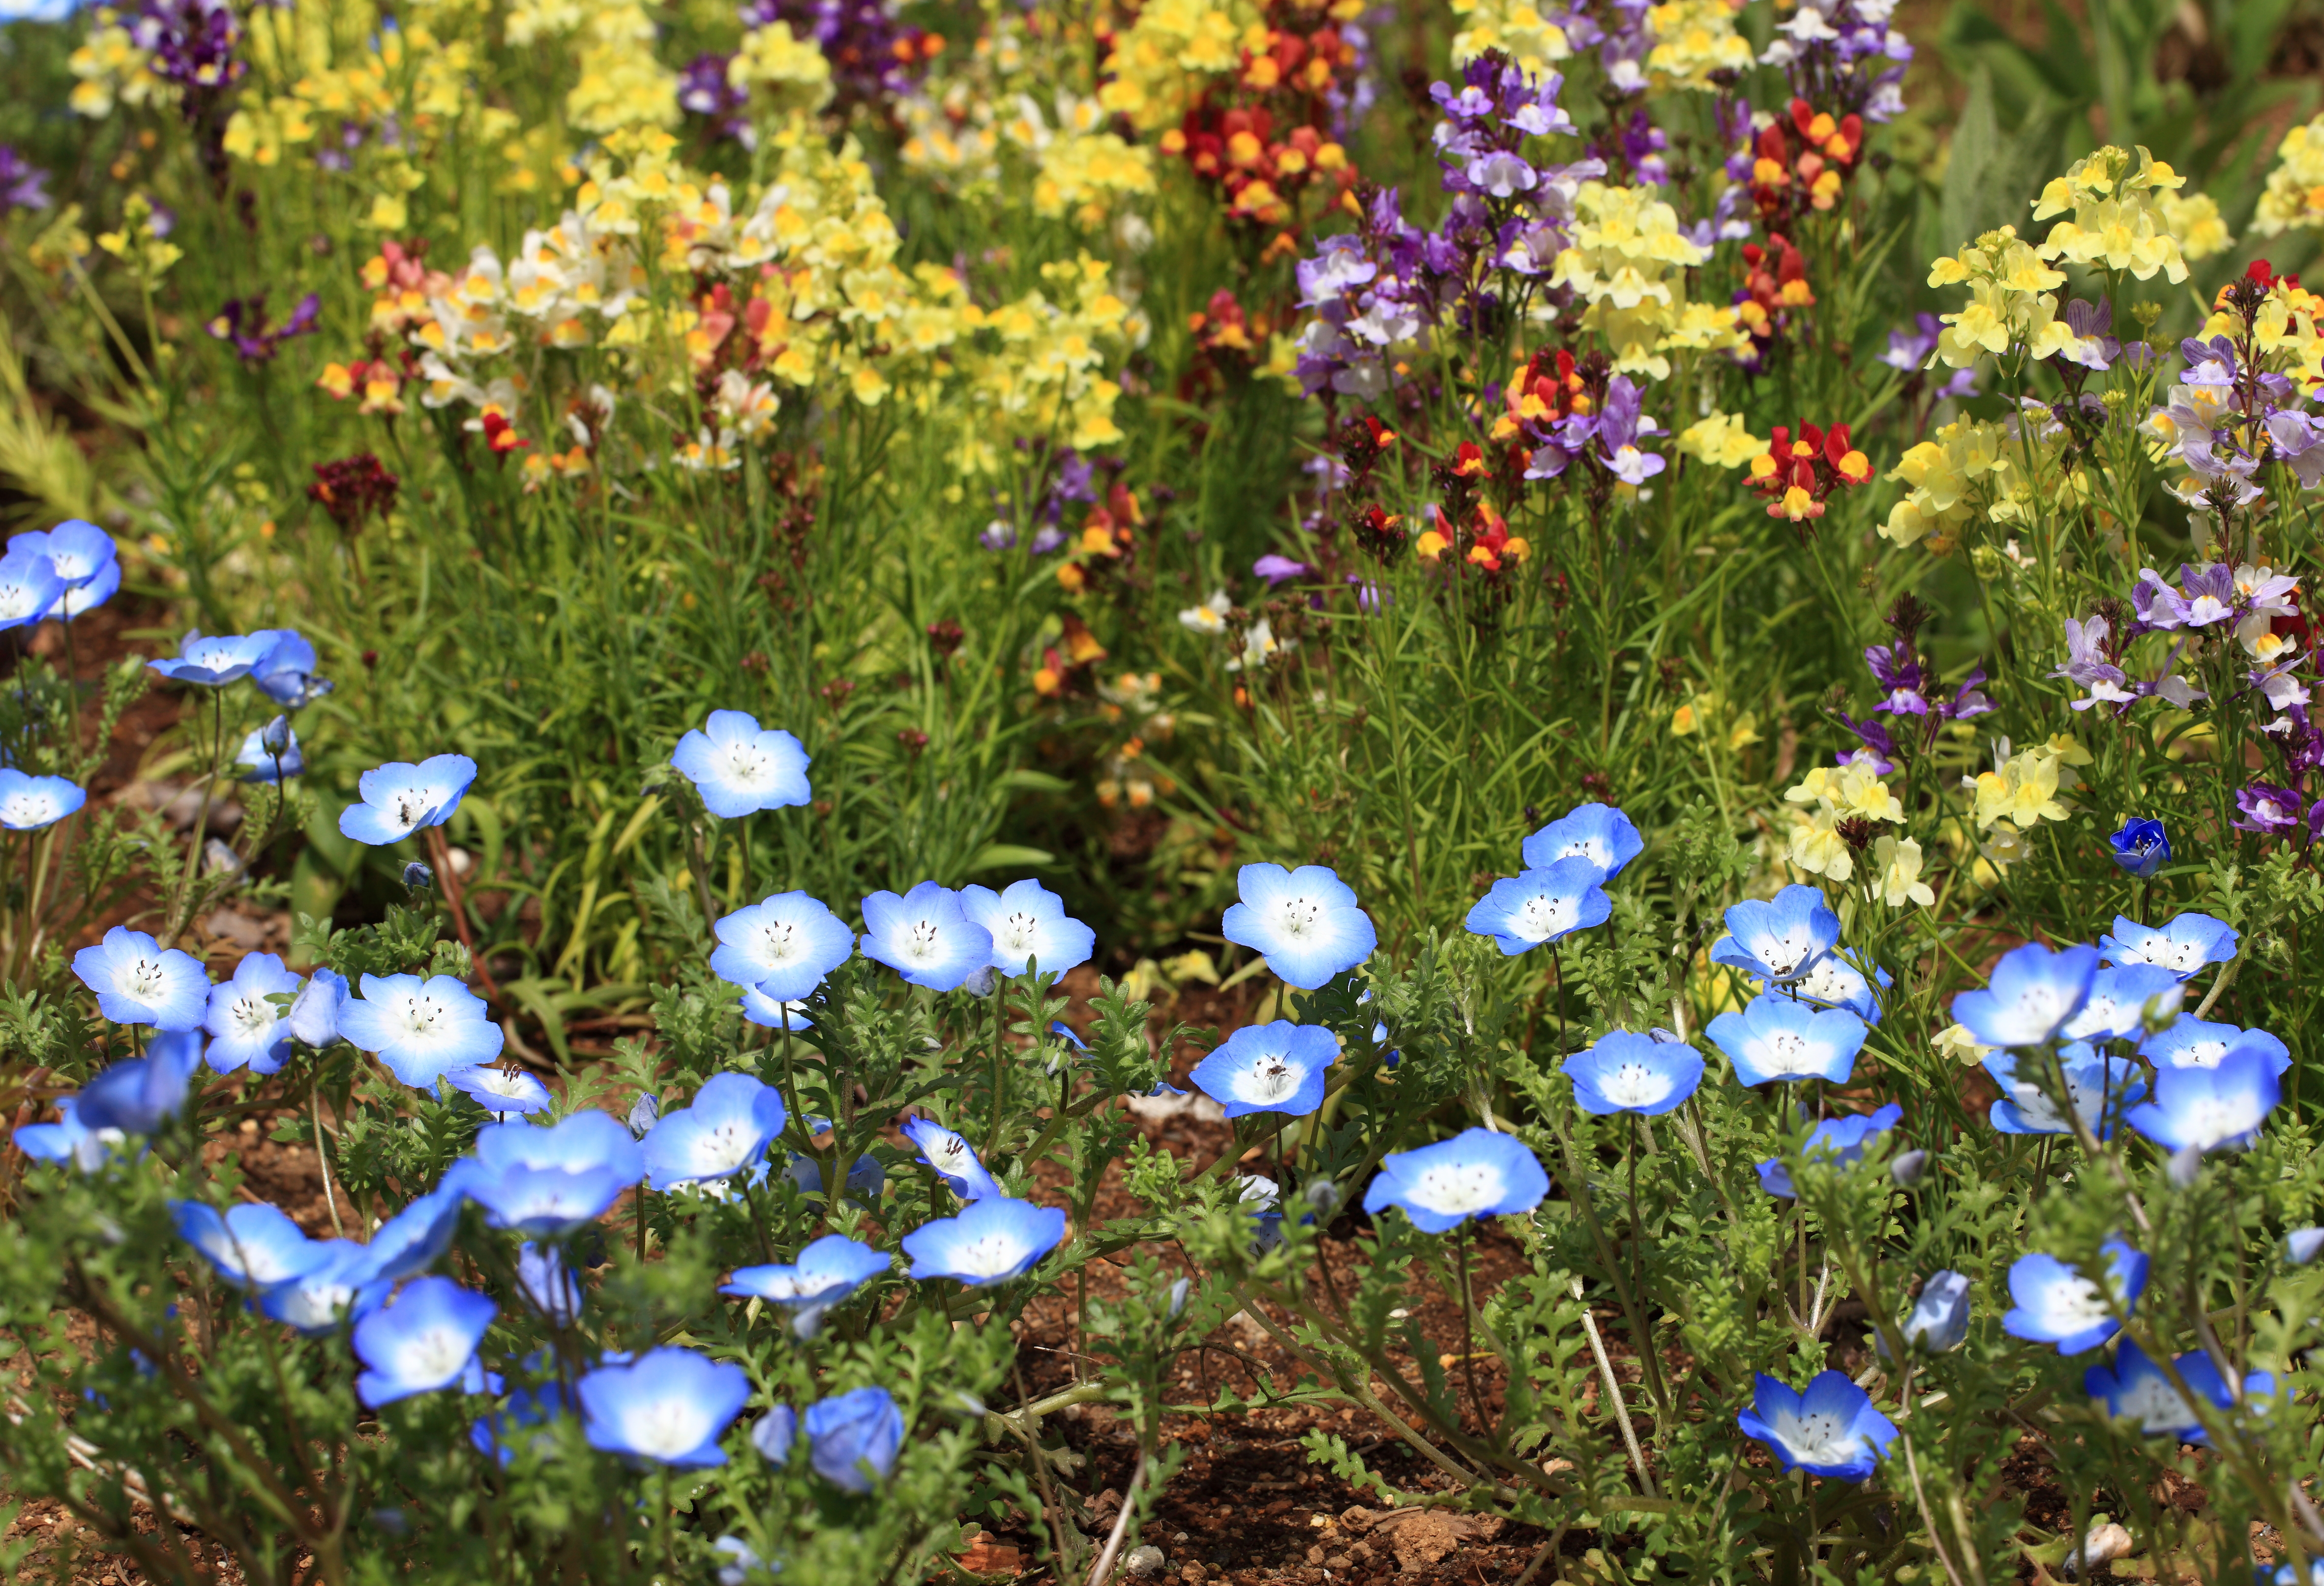
blossom, plant, lawn, meadow, flower, pattern, high, park, botany, garden, flora, botanical, wildflower, background, wallpaper, 5d, hires, markii, hi, res, resolution, ibaraki, mito, babyblueeyes, nemophila, menziesii, flowering plant, annual plant, land plant